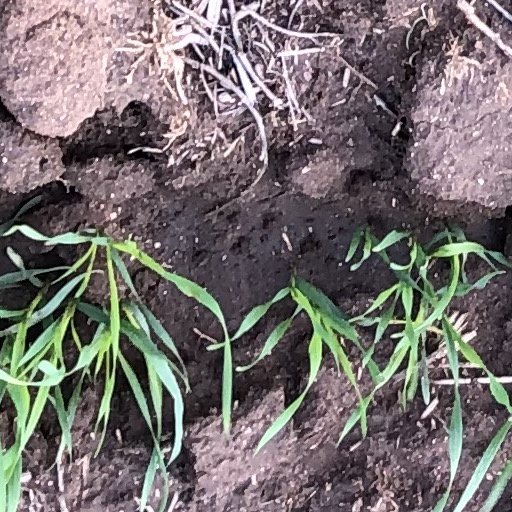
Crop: wheat